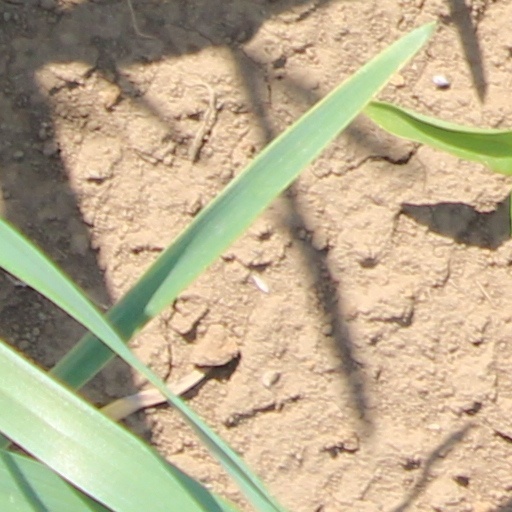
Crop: wheat